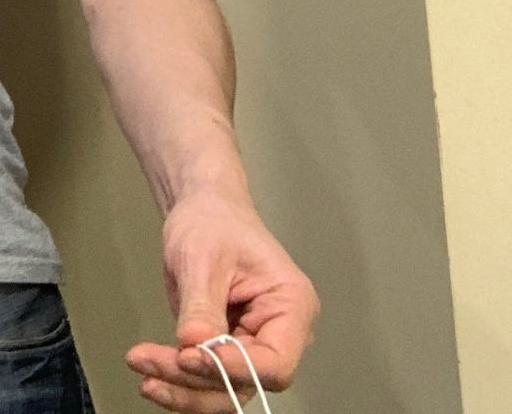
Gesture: no_gesture